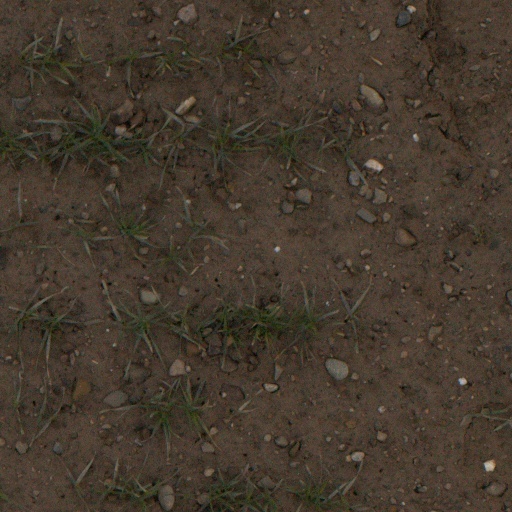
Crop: wheat